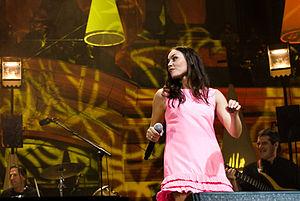
Olivia Ruiz, nom de scène d'Olivia Blanc, est une auteure-compositrice-interprète, chanteuse, actrice, réalisatrice et romancière française née le 1ᵉʳ janvier 1980 à Carcassonne.